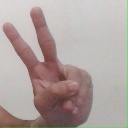
अक्षर: ऐ